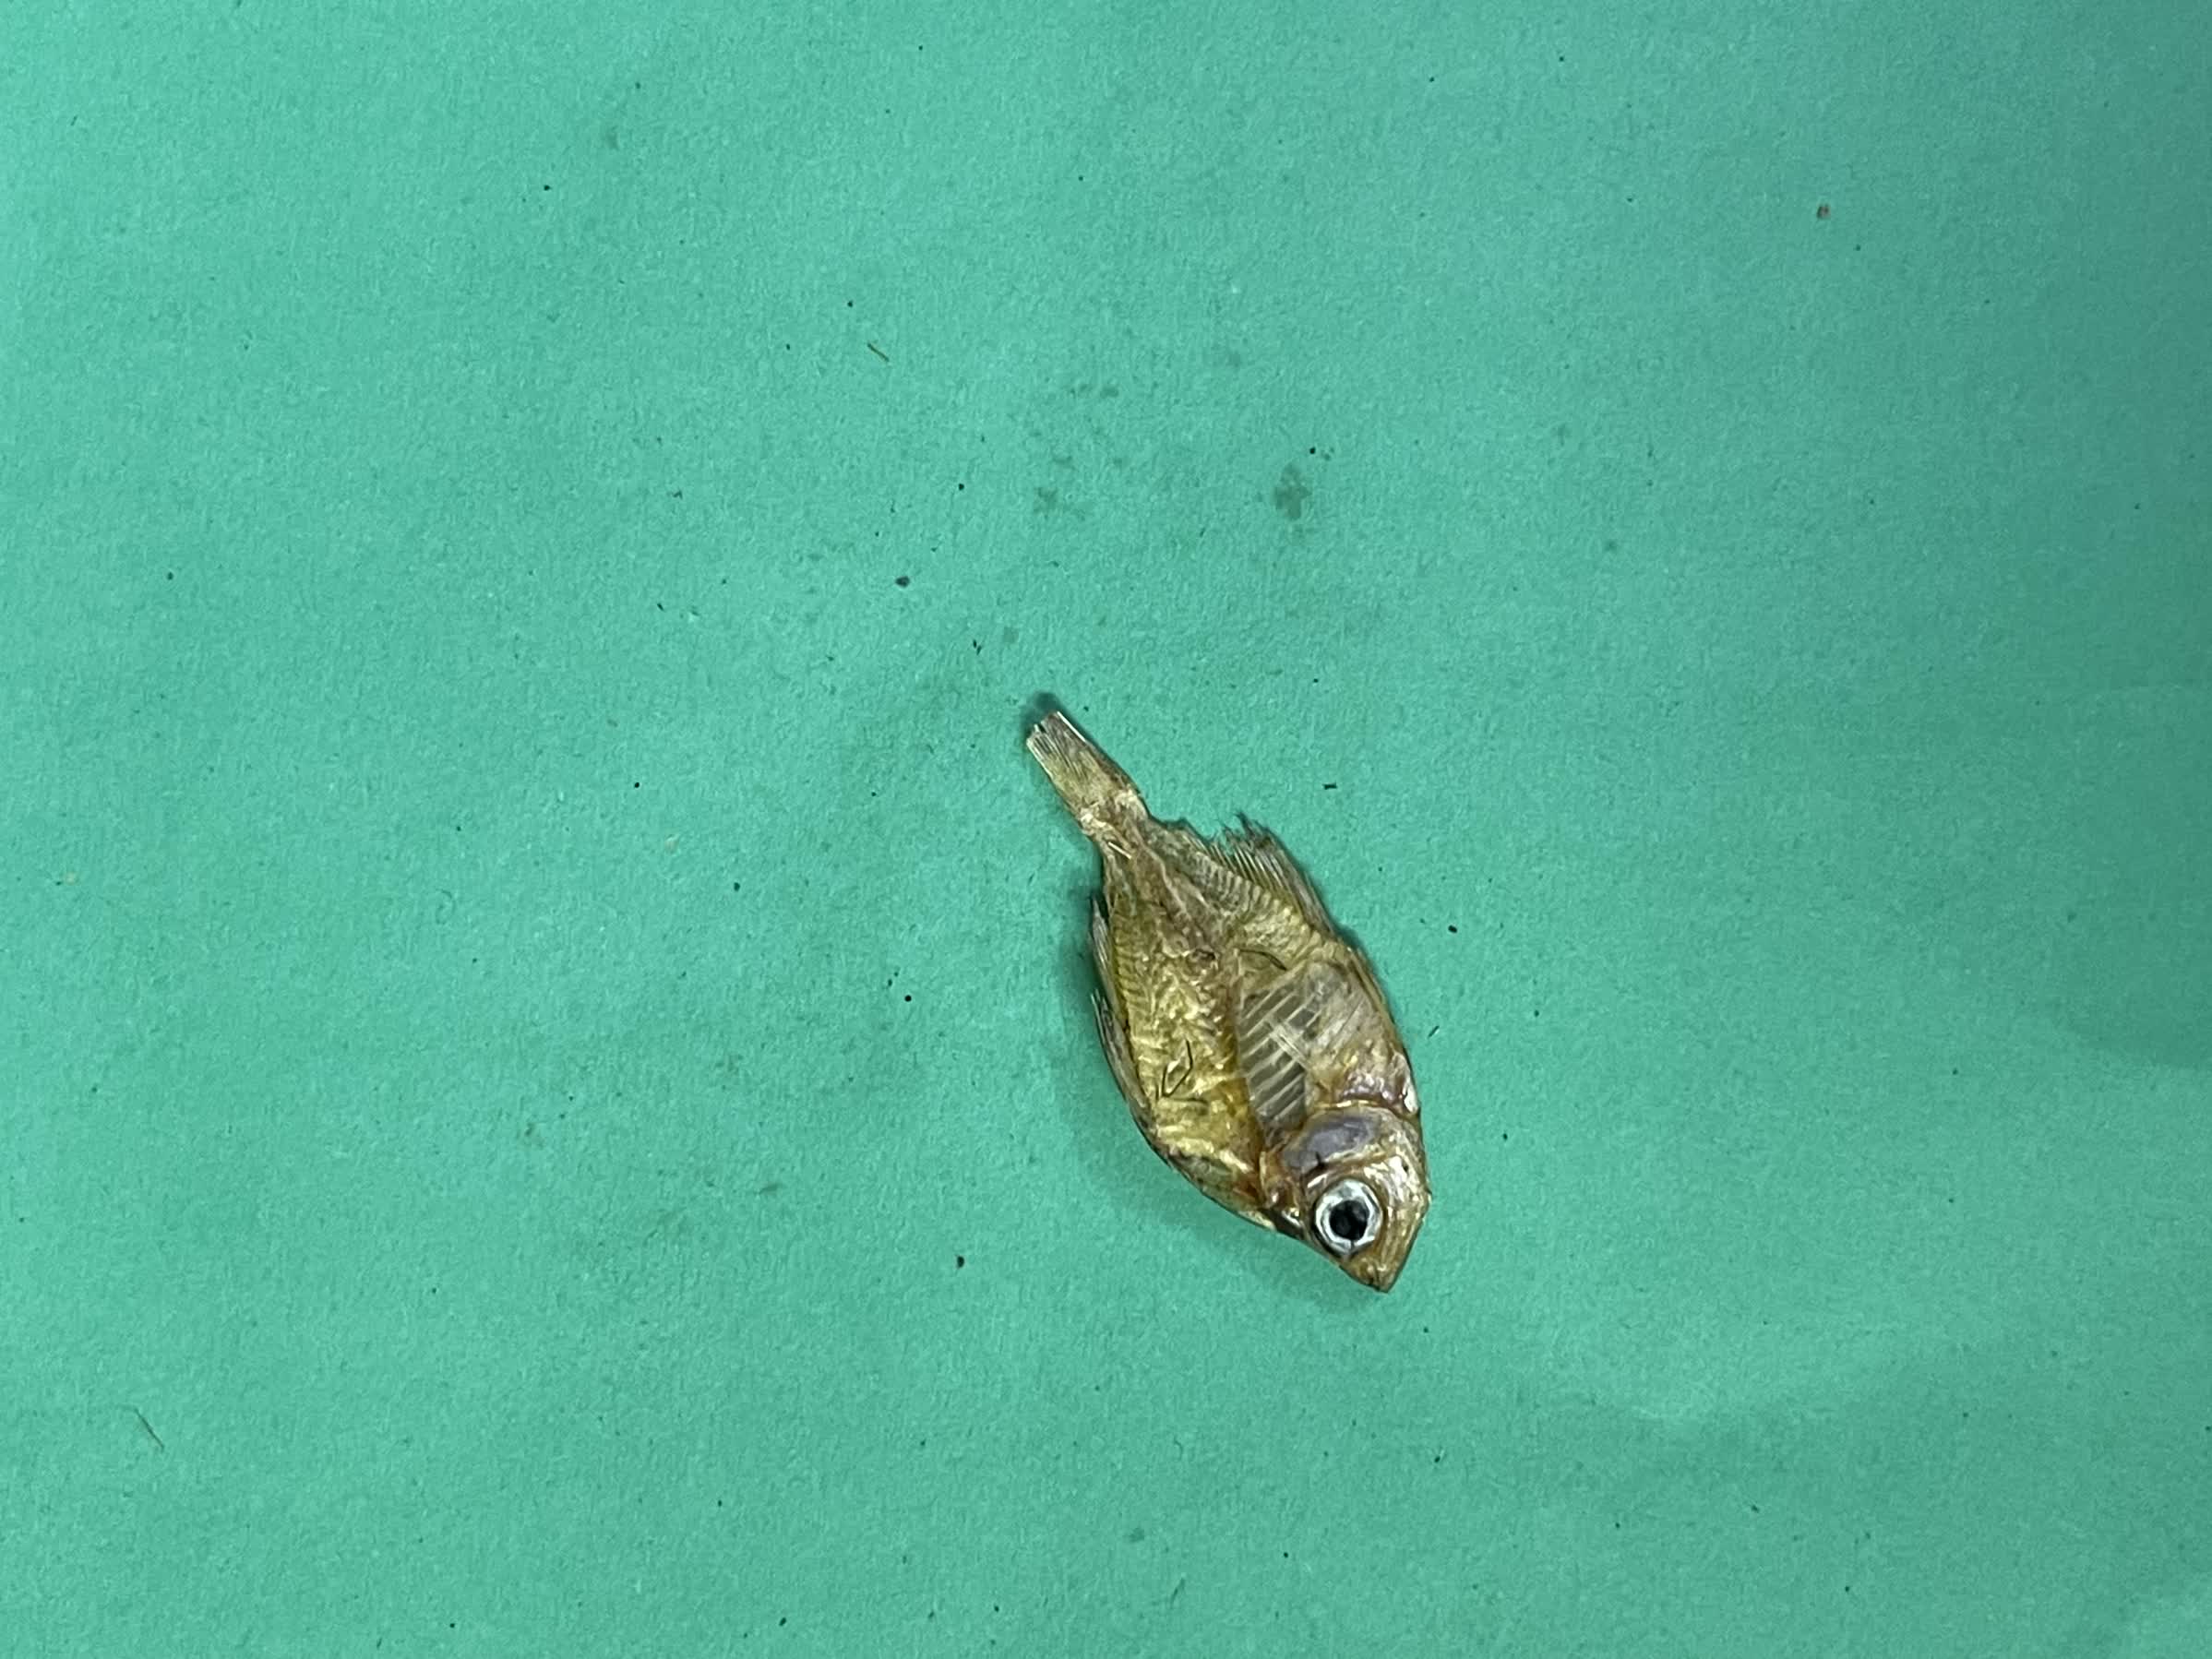
Species: Chanda